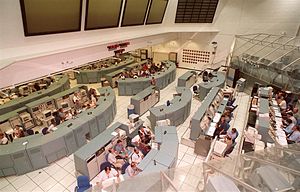
John F. Kennedy Space Center / Galleri
John F. Kennedy Space Center er NASAs affyringskompleks ved Cape Canaveral på Merrit Island i Florida. Centeret dækker et område på 567 km² og ligger lige ved siden af Cape Canaveral Air Force Station, som er luftvåbnets tilsvarende facilitet.